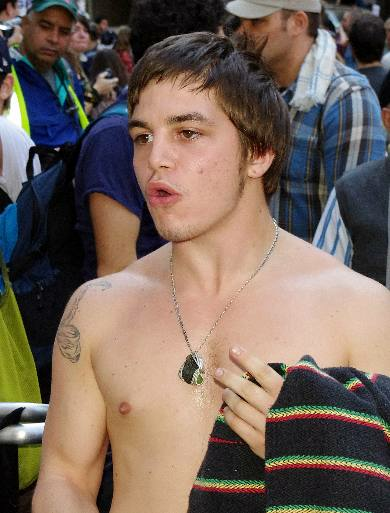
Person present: Yes